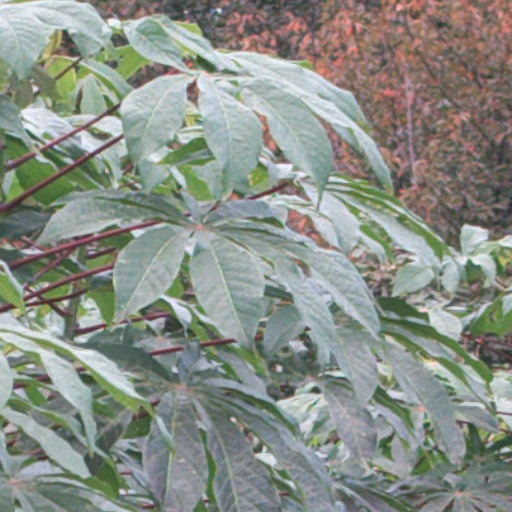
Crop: cassava